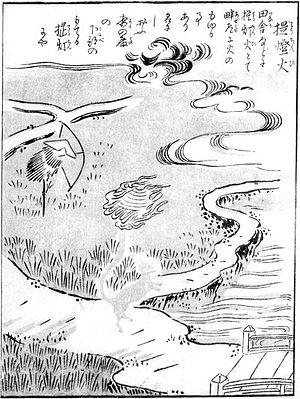
Le chōchinbi est un type d'onibi dont il est question dans chaque région du Japon.
Konjaku gazu zoku hyakki est le deuxième livre de l'artiste japonais Toriyama Sekien de la célèbre série Gazu Hyakki Yagyō publiée ca. 1779. Ces albums sont des bestiaires surnaturels, collections de fantômes, d'esprits, d'apparitions et de monstres, dont beaucoup proviennent de la littérature, du folklore et d'autres arts japonais. Ces œuvres ont exercé une profonde influence sur l'imagerie yōkai ultérieure au Japon.